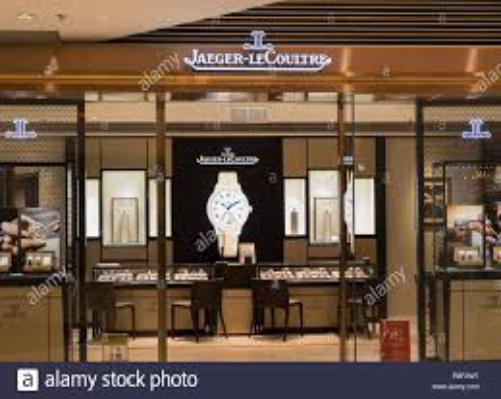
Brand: jaeger-lecoultre
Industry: Electronic